Pakistani architecture

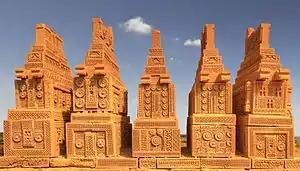
Chaukhandi Tombs are intricately carved

The earliest example of a mosque from the days of infancy of Islam in South Asia is the Mihrablose mosque of Banbhore, from the year 727, the first Muslim place of worship in South Asia. Under the Delhi Sultan, the Persian-centralasiatic style ascended over Arab influences. The most important characteristic of this style is the Iwan, walled on three sides, with one end entirely open. Further characteristics are wide prayer halls, round domes with mosaics and geometrical samples and the use of painted tiles. The most important of the few completely discovered buildings of Islamic architecture is the tomb of the Shah Rukn-i-Alam (built 1320 to 1324) in Multan.